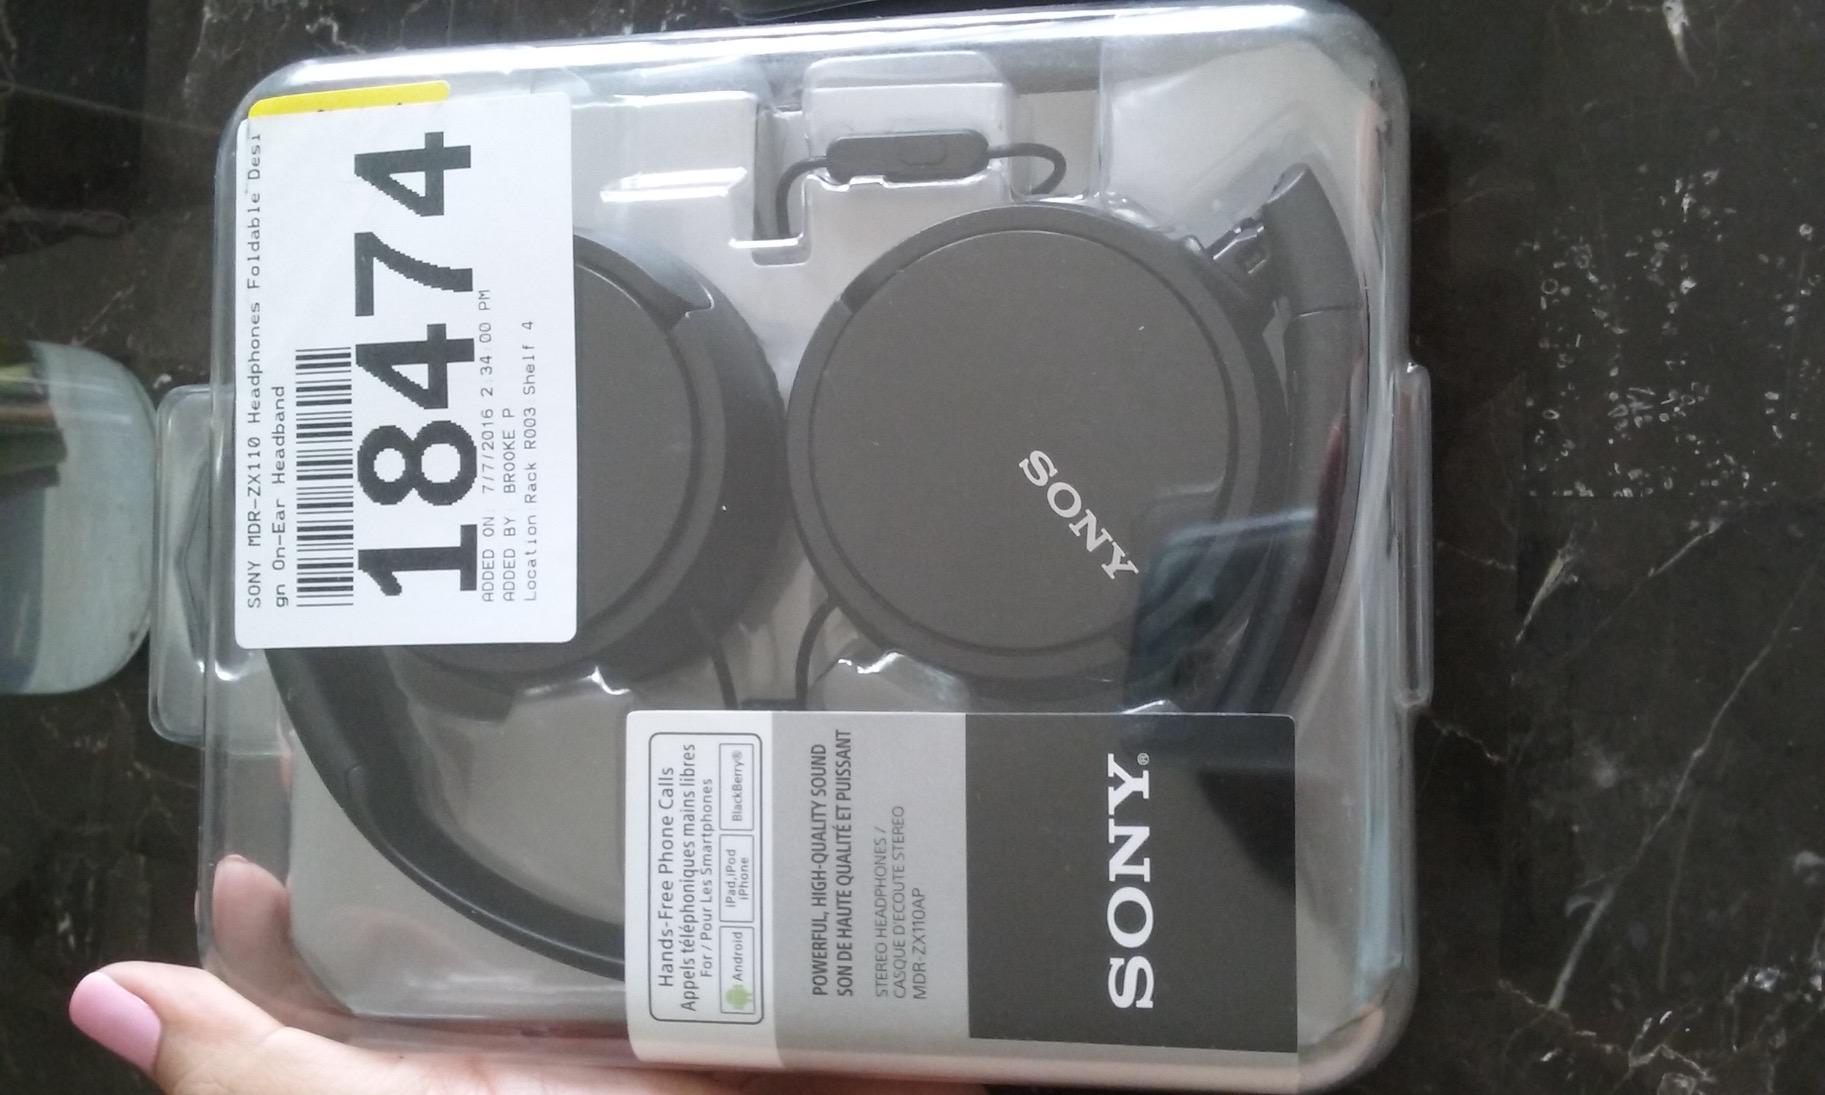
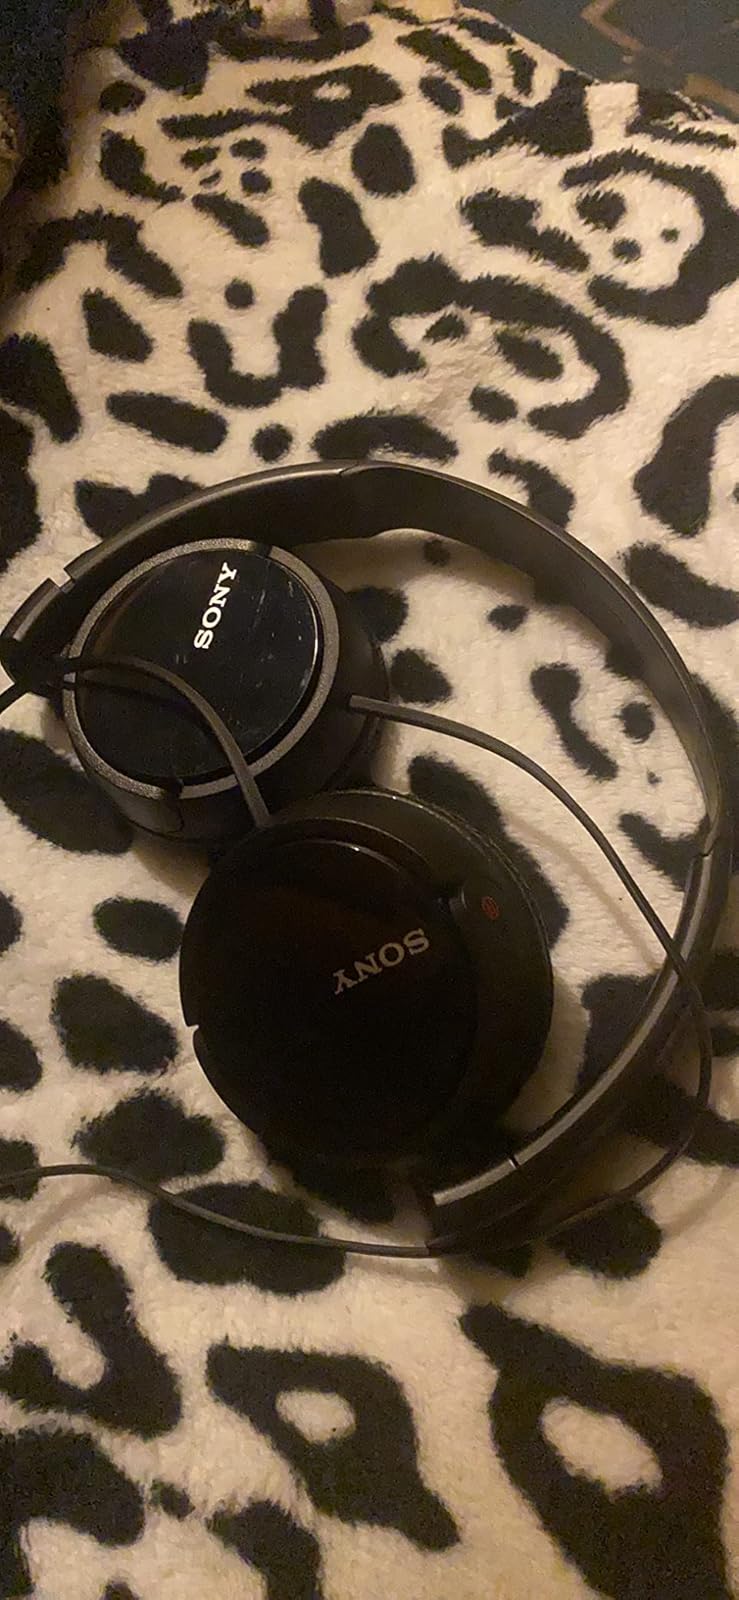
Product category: headphones
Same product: yes